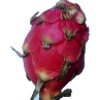
Label: red_pitahaya